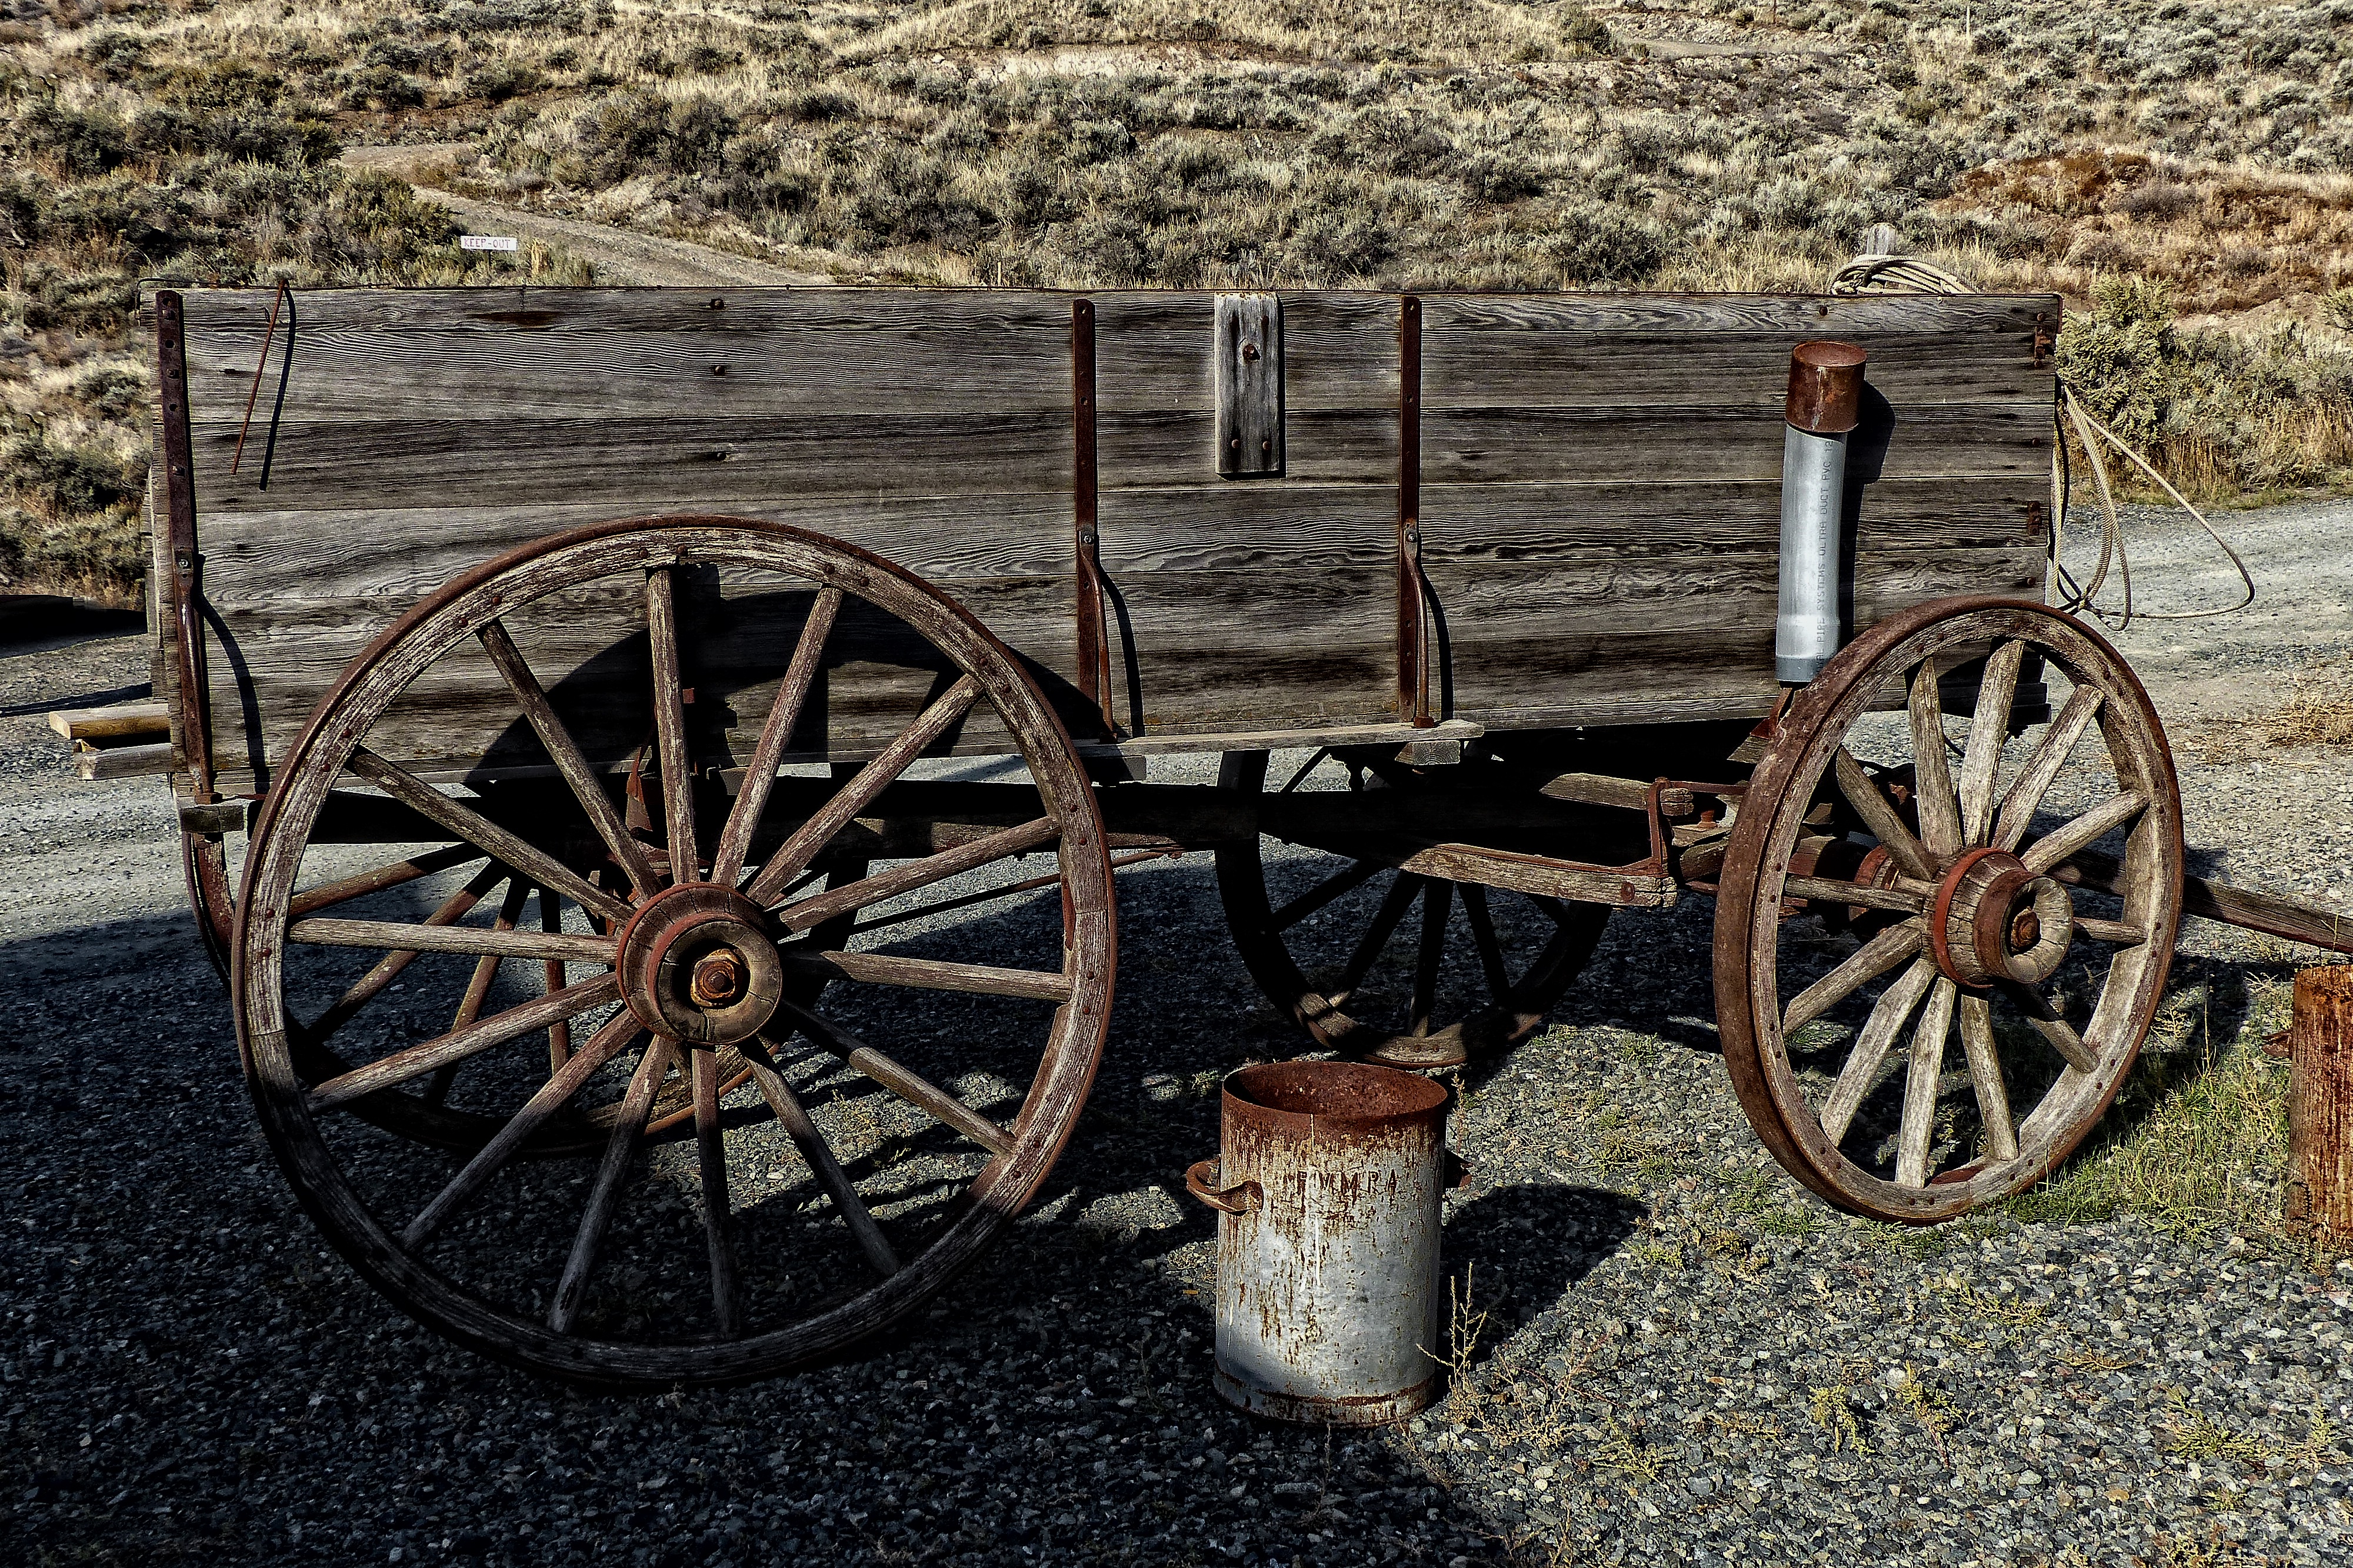
farm, vintage, antique, wheel, wagon, cart, rustic, transportation, transport, rural, vehicle, historic, weapon, wooden, history, handmade, carriage, western, steam engine, cannon, traditional, aged, wild west, horse and buggy